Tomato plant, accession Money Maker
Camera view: bottom (45 deg); turntable rotation: 0 degrees
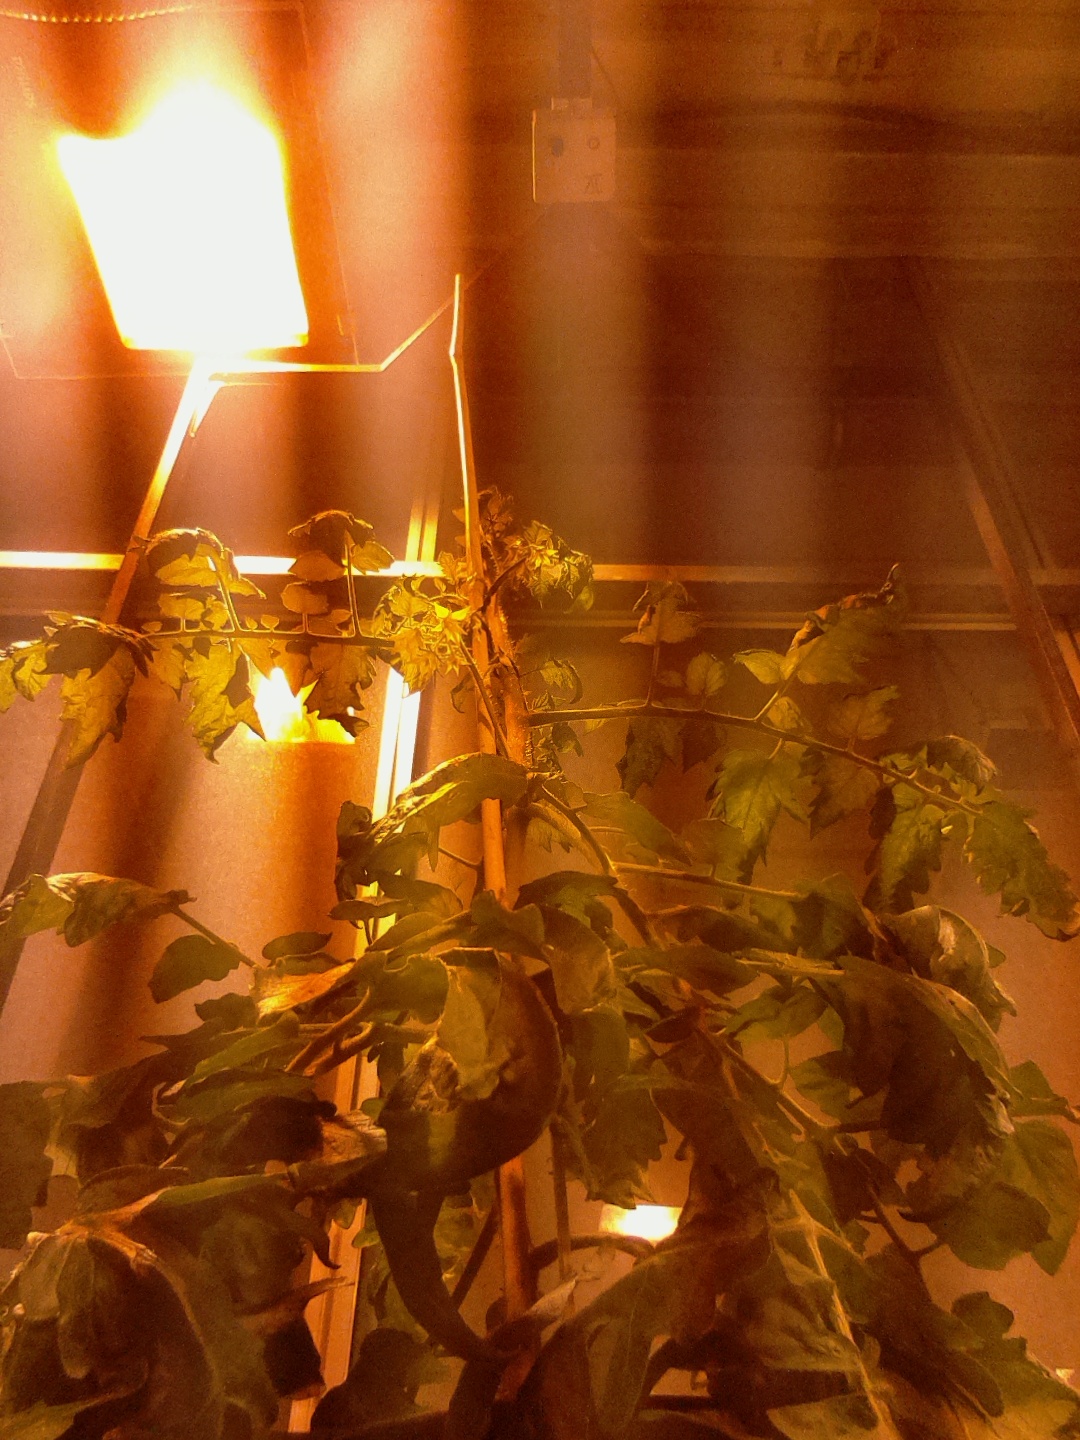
BBCH growth stage 66: Full flowering, 60%-70% of flowers open, more petals falling